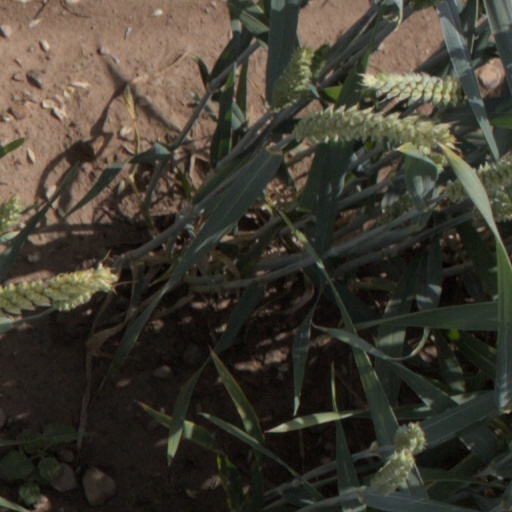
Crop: wheat